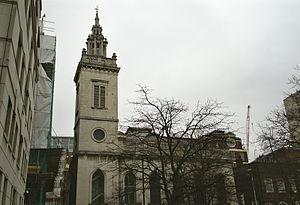
La Worshipful Company of Curriers est une des anciennes corporations de la Cité de Londres.
L'église Saint-Michael Paternoster Royal située à Londres, dans la Cité. Elle a été construite par l'architecte Christopher Wren, au début du XVIIIᵉ siècle-.